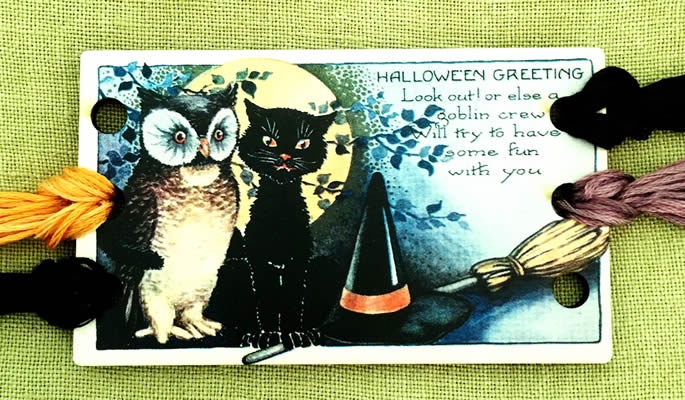
Kelmscott Design's Halloween Greetings Vintage Postcard Threadkeep
Kelmscott Designs Halloween Greetings Vintage Postcard Threadkeep This sturdy wooden thread keep adds some whimsy to your stitching day! This thread keep is 3.75 inches high by 2.25 inches wide., and has six holes for floss. This is a wonderful for yourself or as a gift for a friend! Purchase is for the thread keep only not floss or scissors are included.
Brand: Kelmscott Designs
Category: Arts & Entertainment > Hobbies & Creative Arts > Arts & Crafts > Craft Organization > Thread & Yarn Organizers > Thread Racks